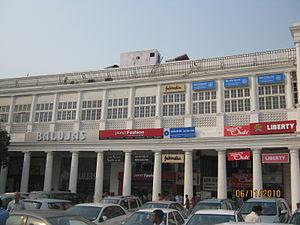
Connaught Place est une place circulaire et un quartier de New Delhi. Il s'agit d'un des principaux centres financiers, commerciaux et d'affaires de Delhi.